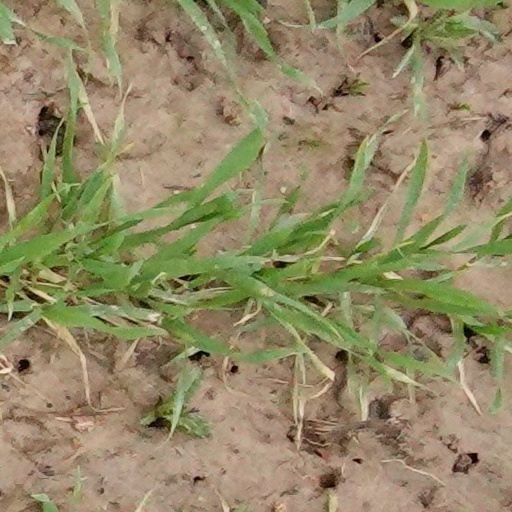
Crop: wheat